Disney Wonder

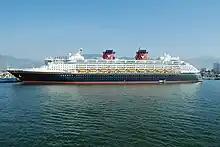
"Disney Wonder" in Puerto Vallarta

Disney had cruise ship designs drawn up by February 1994. In 1995, Disney Cruise Line commissioned the construction of and "Disney Wonder" in Fincantieri, Italy. She was laid down on May 5, 1997, launched on February 23, 1998, and completed on June 18, 1999. The ship's godmother was Disney character Tinkerbell (who only spoke with bell sounds), and Mickey Mouse (voiced by Wayne Allwine) gave the ship's blessing in English. Wonder entered into service in August 1999.